Describe the emotion expressed in this image:  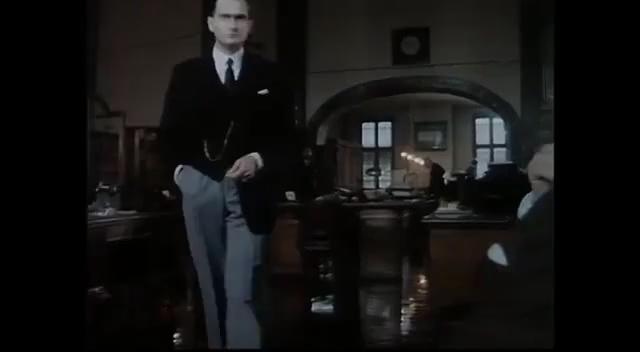
This person displays Suffering, valence and arousal with low intensity.